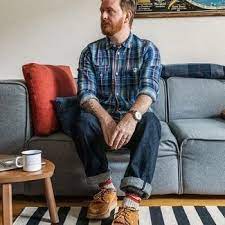
Label: Boat